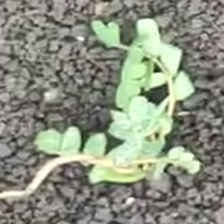
Weed species: Lamber_Quarter_plant(Chenopodium )